Prometheus Bound

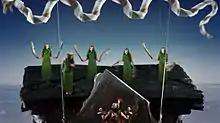
"Prometheus Bound": staging by MacMillan Films in 2015

The play is composed of dialogues between the different characters, including, Io, Ocean, Nature, and with the chorus. The dialogue contains a sustained stichomythia between Prometheus and Oceanus, and also a unique series of quatrains sung by the chorus.